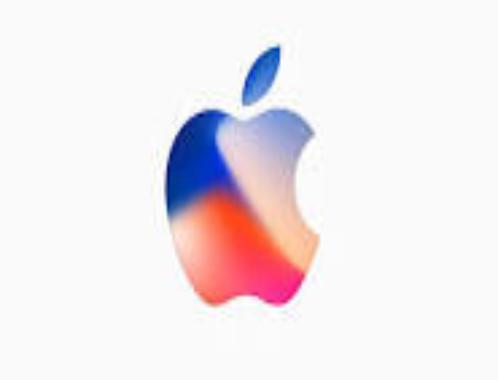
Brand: iPhone-1
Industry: Electronic